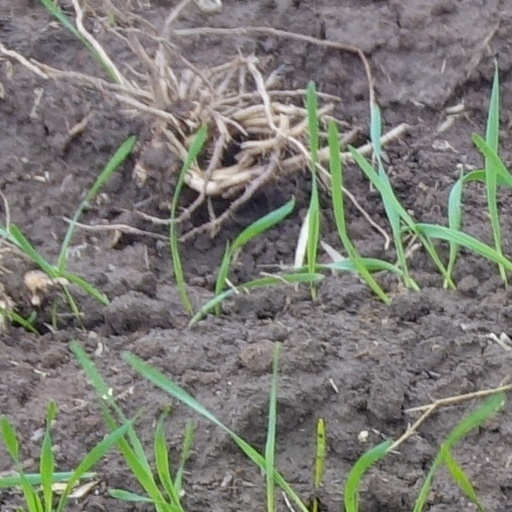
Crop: wheat